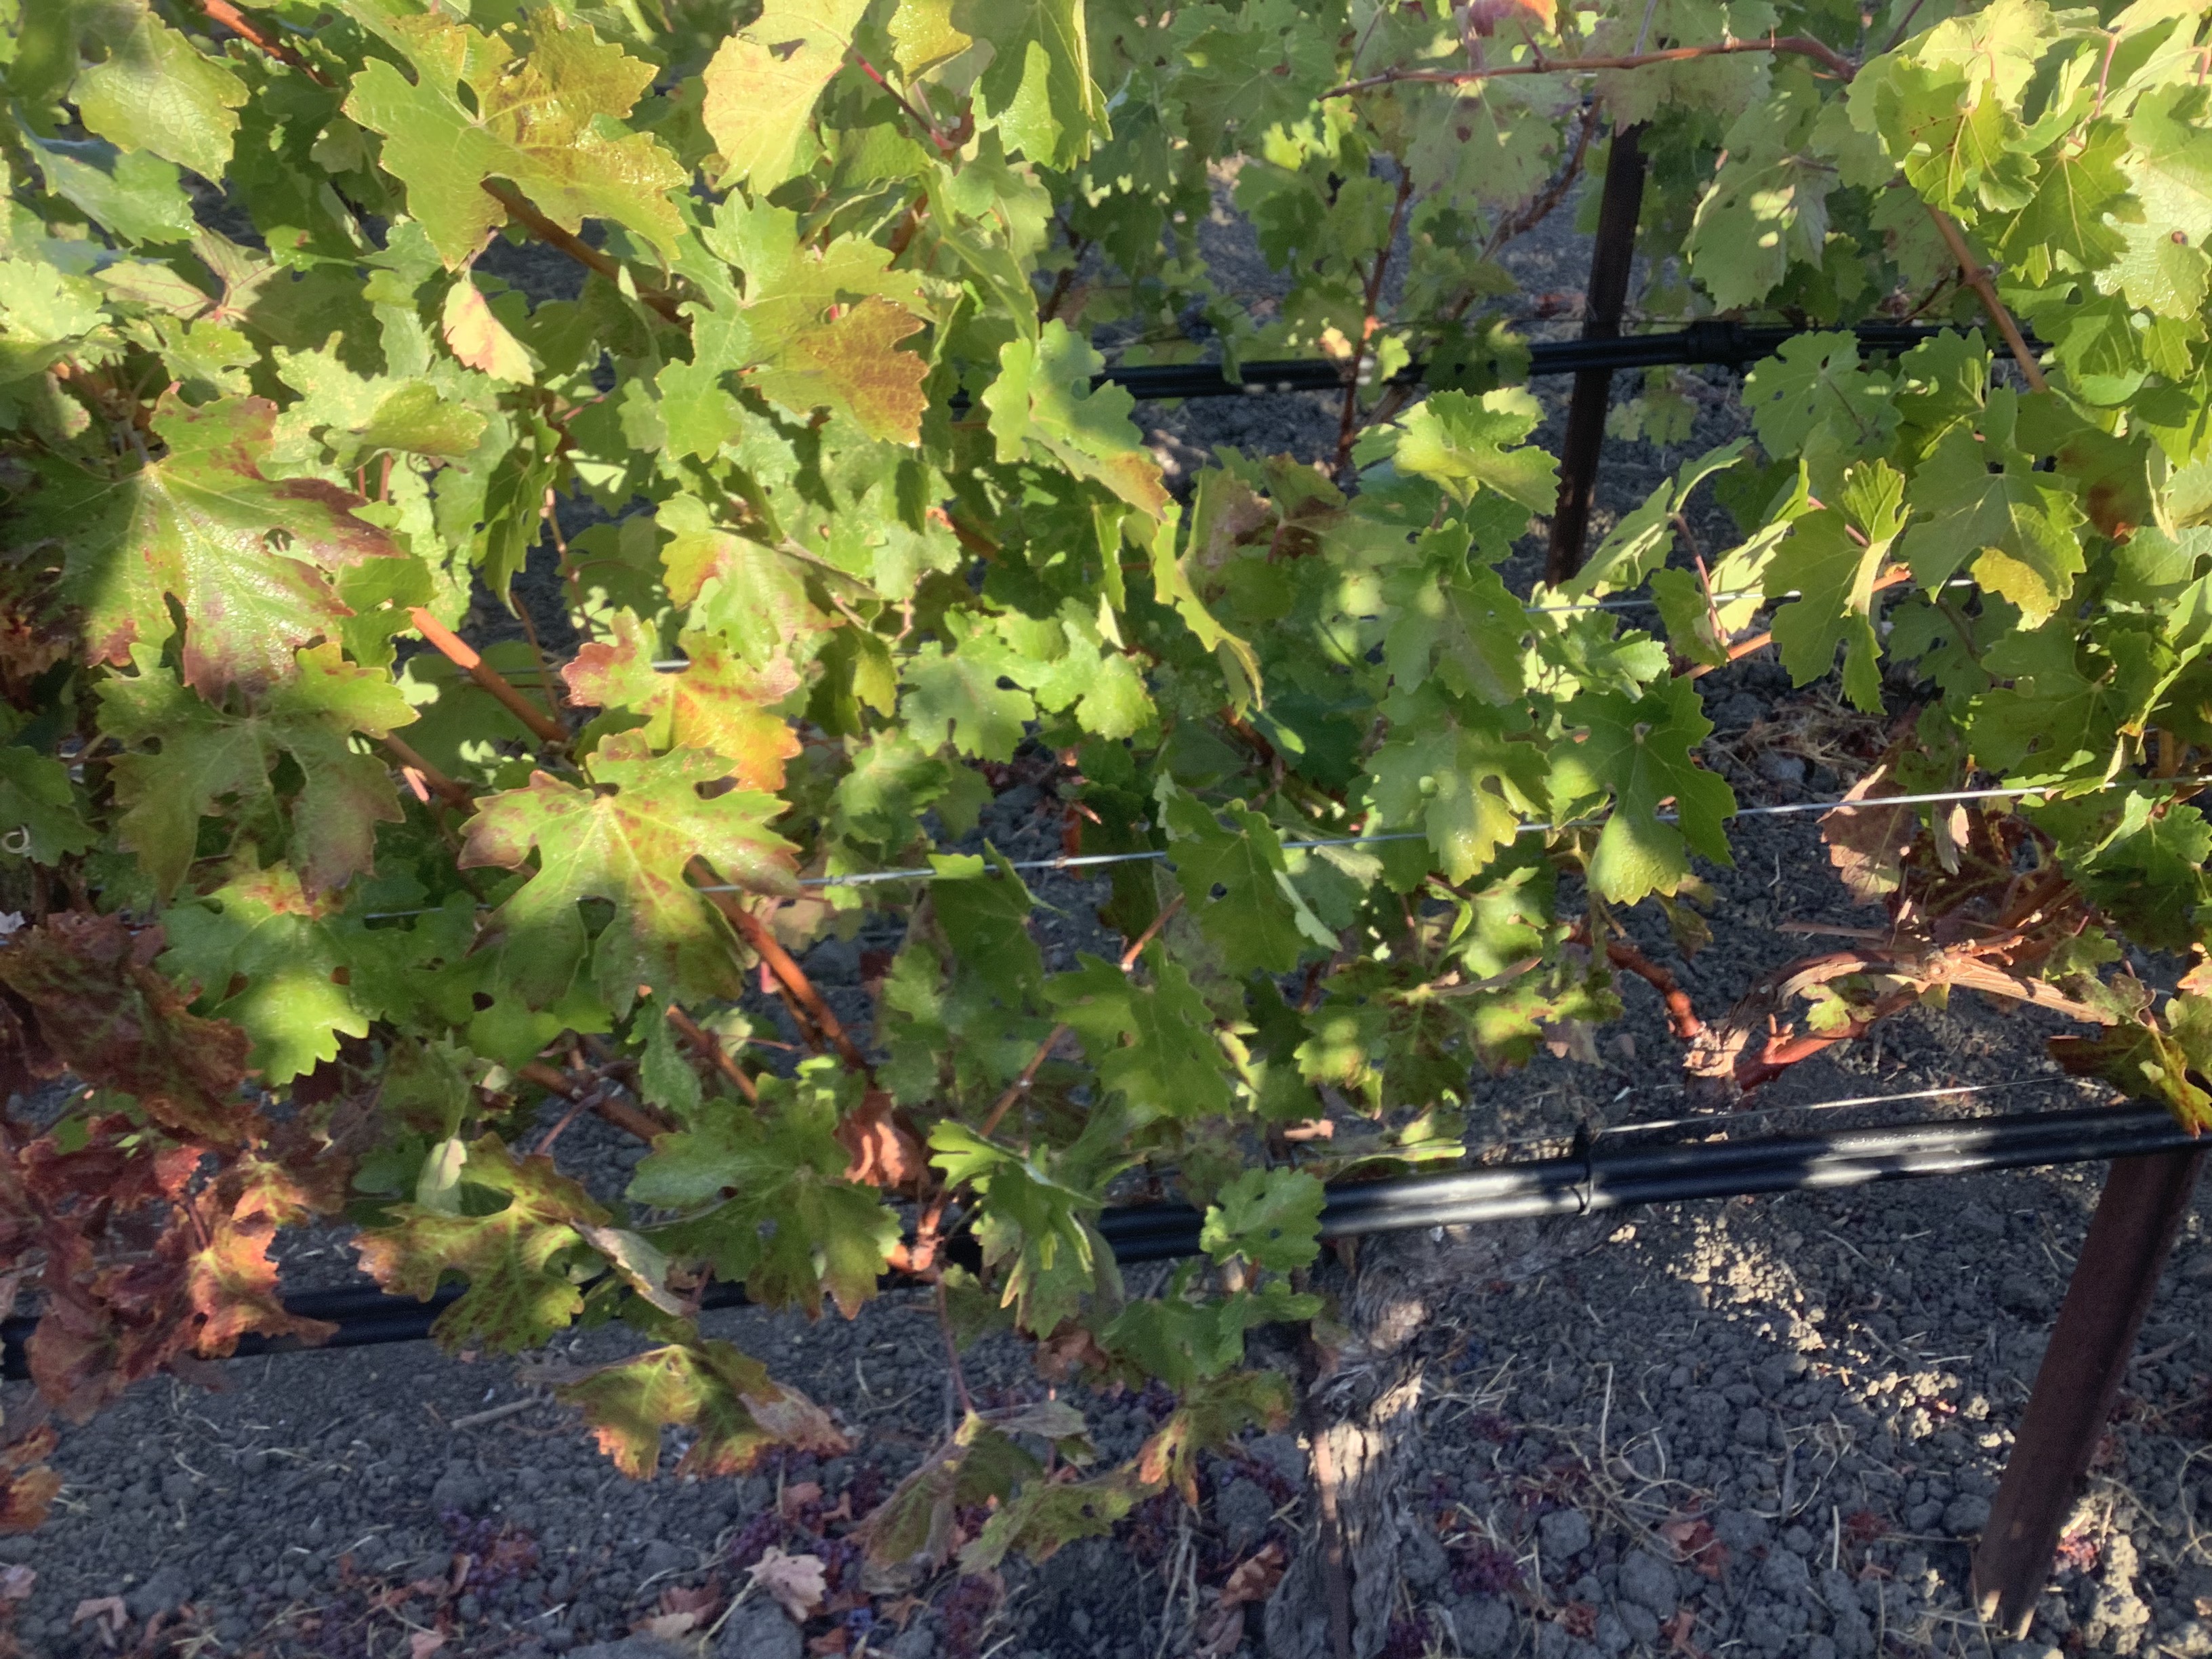
Label: Red Blotch